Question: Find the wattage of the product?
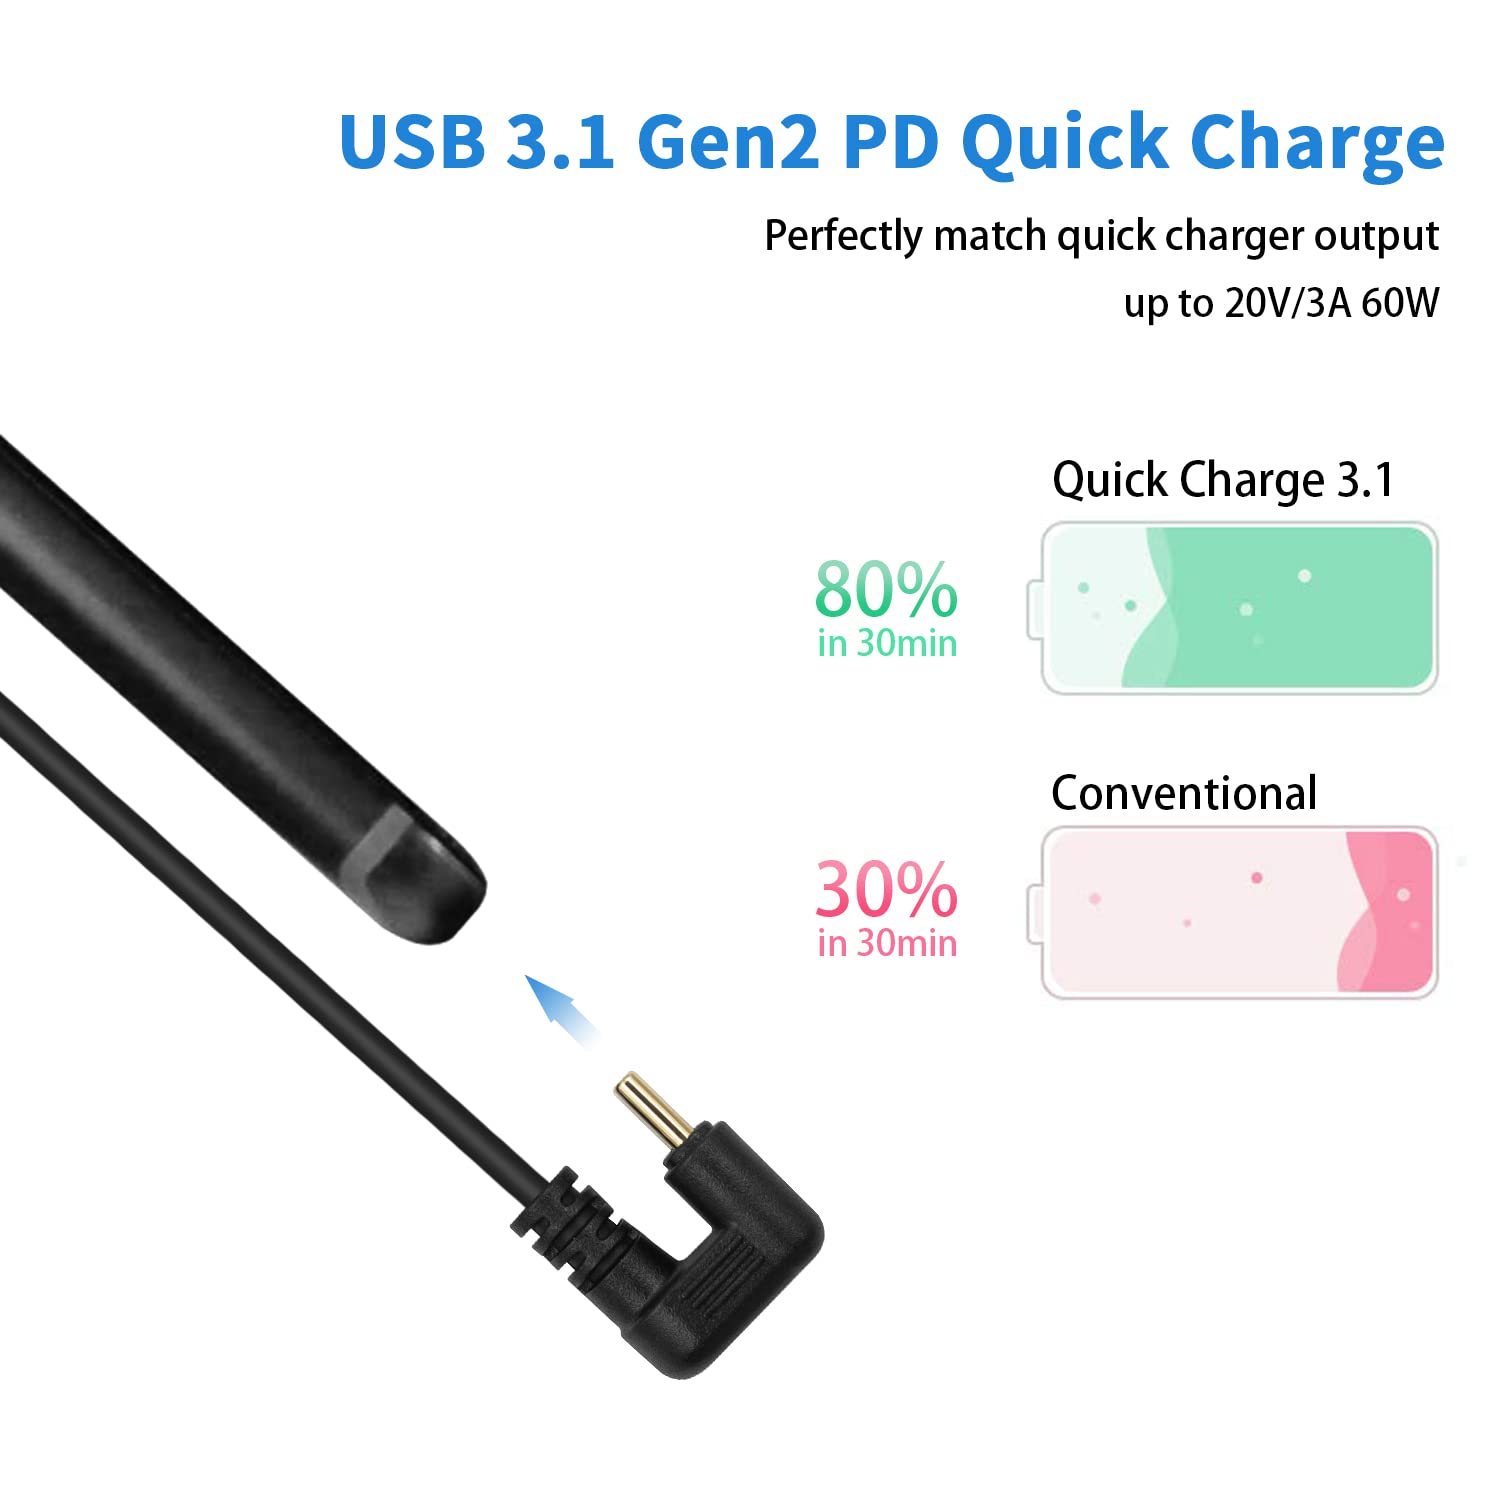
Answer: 60.0 watt